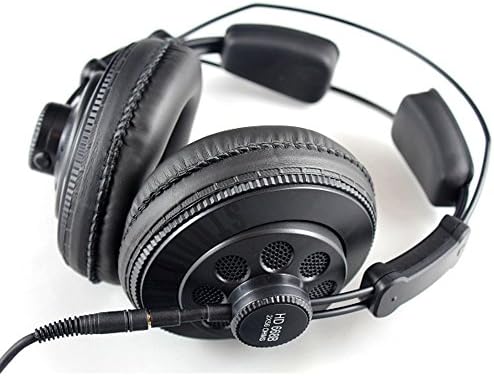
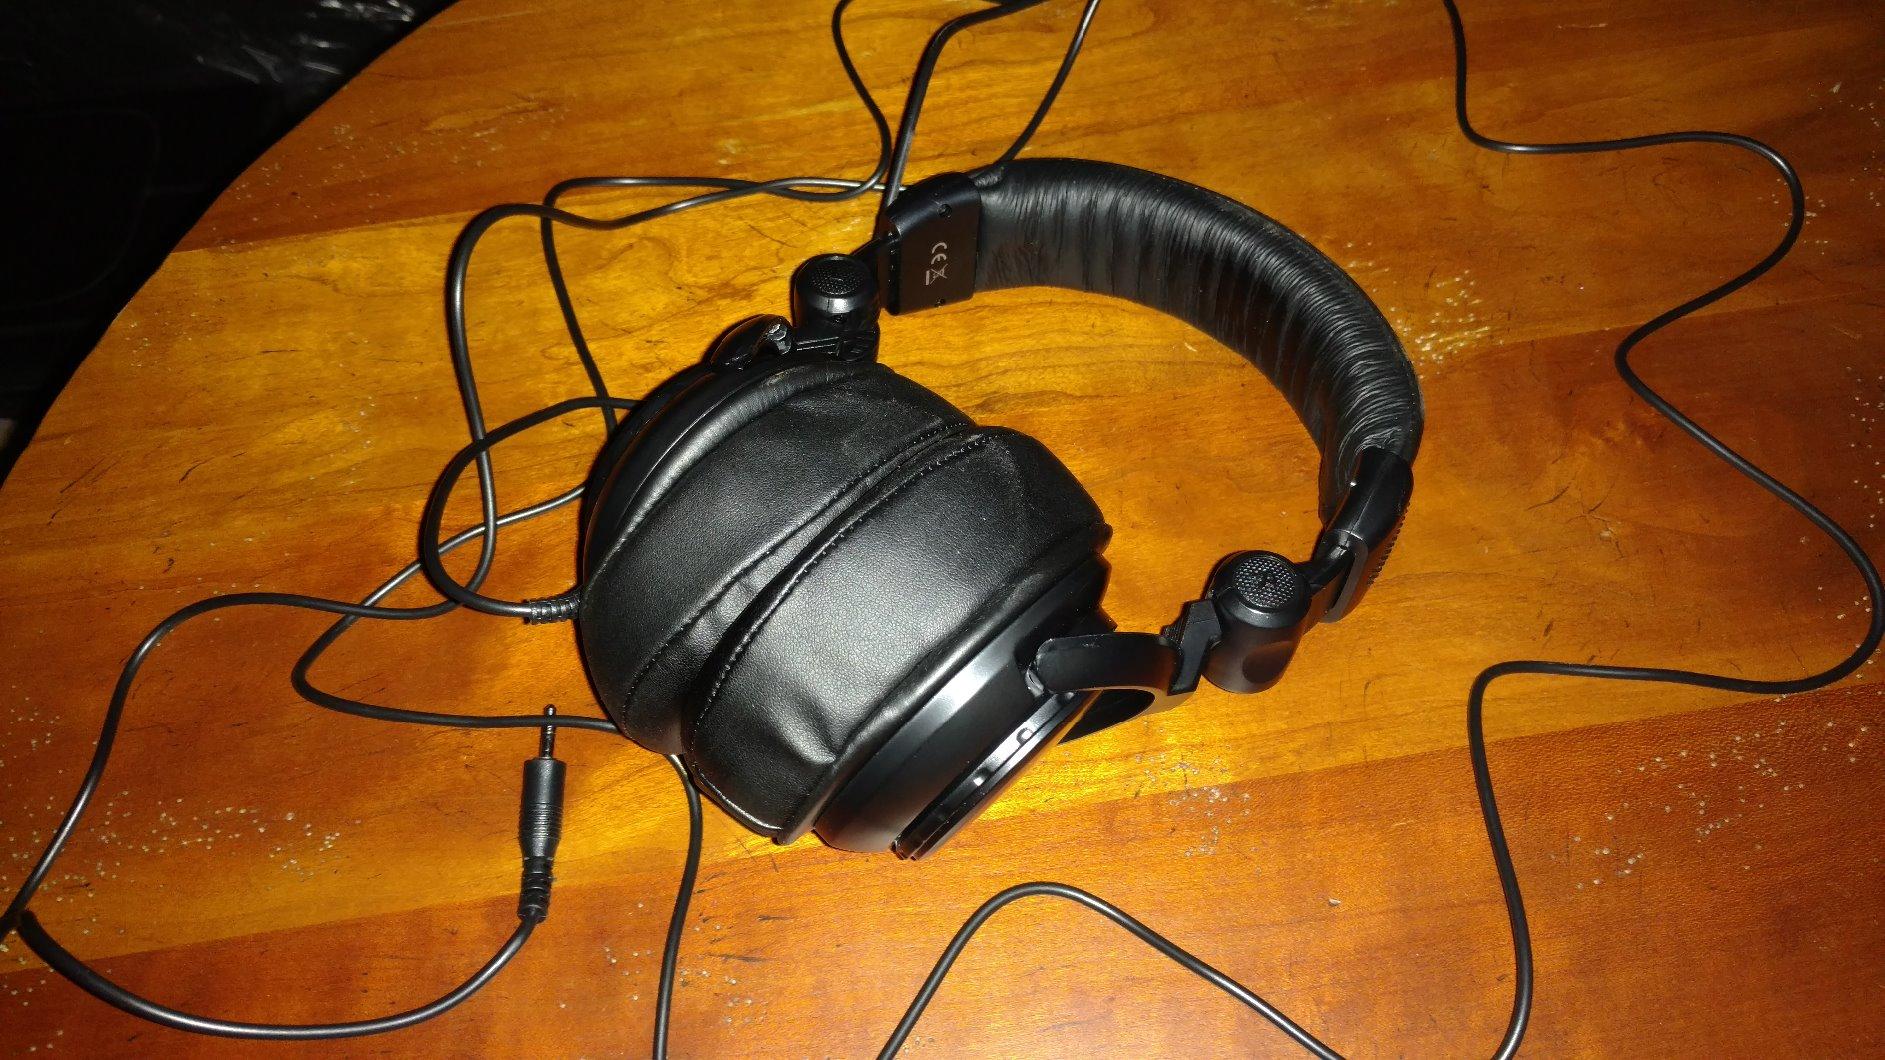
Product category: headphones
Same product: no